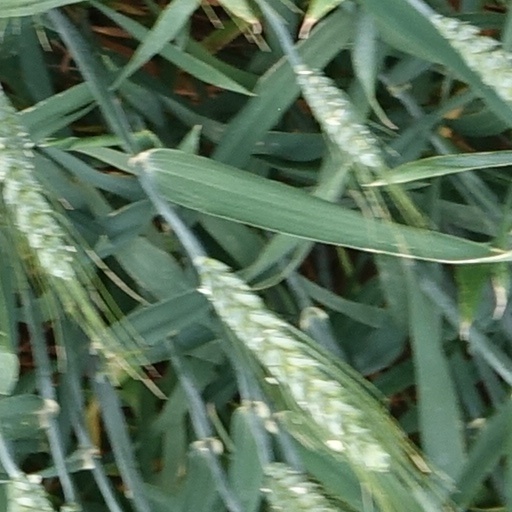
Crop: wheat